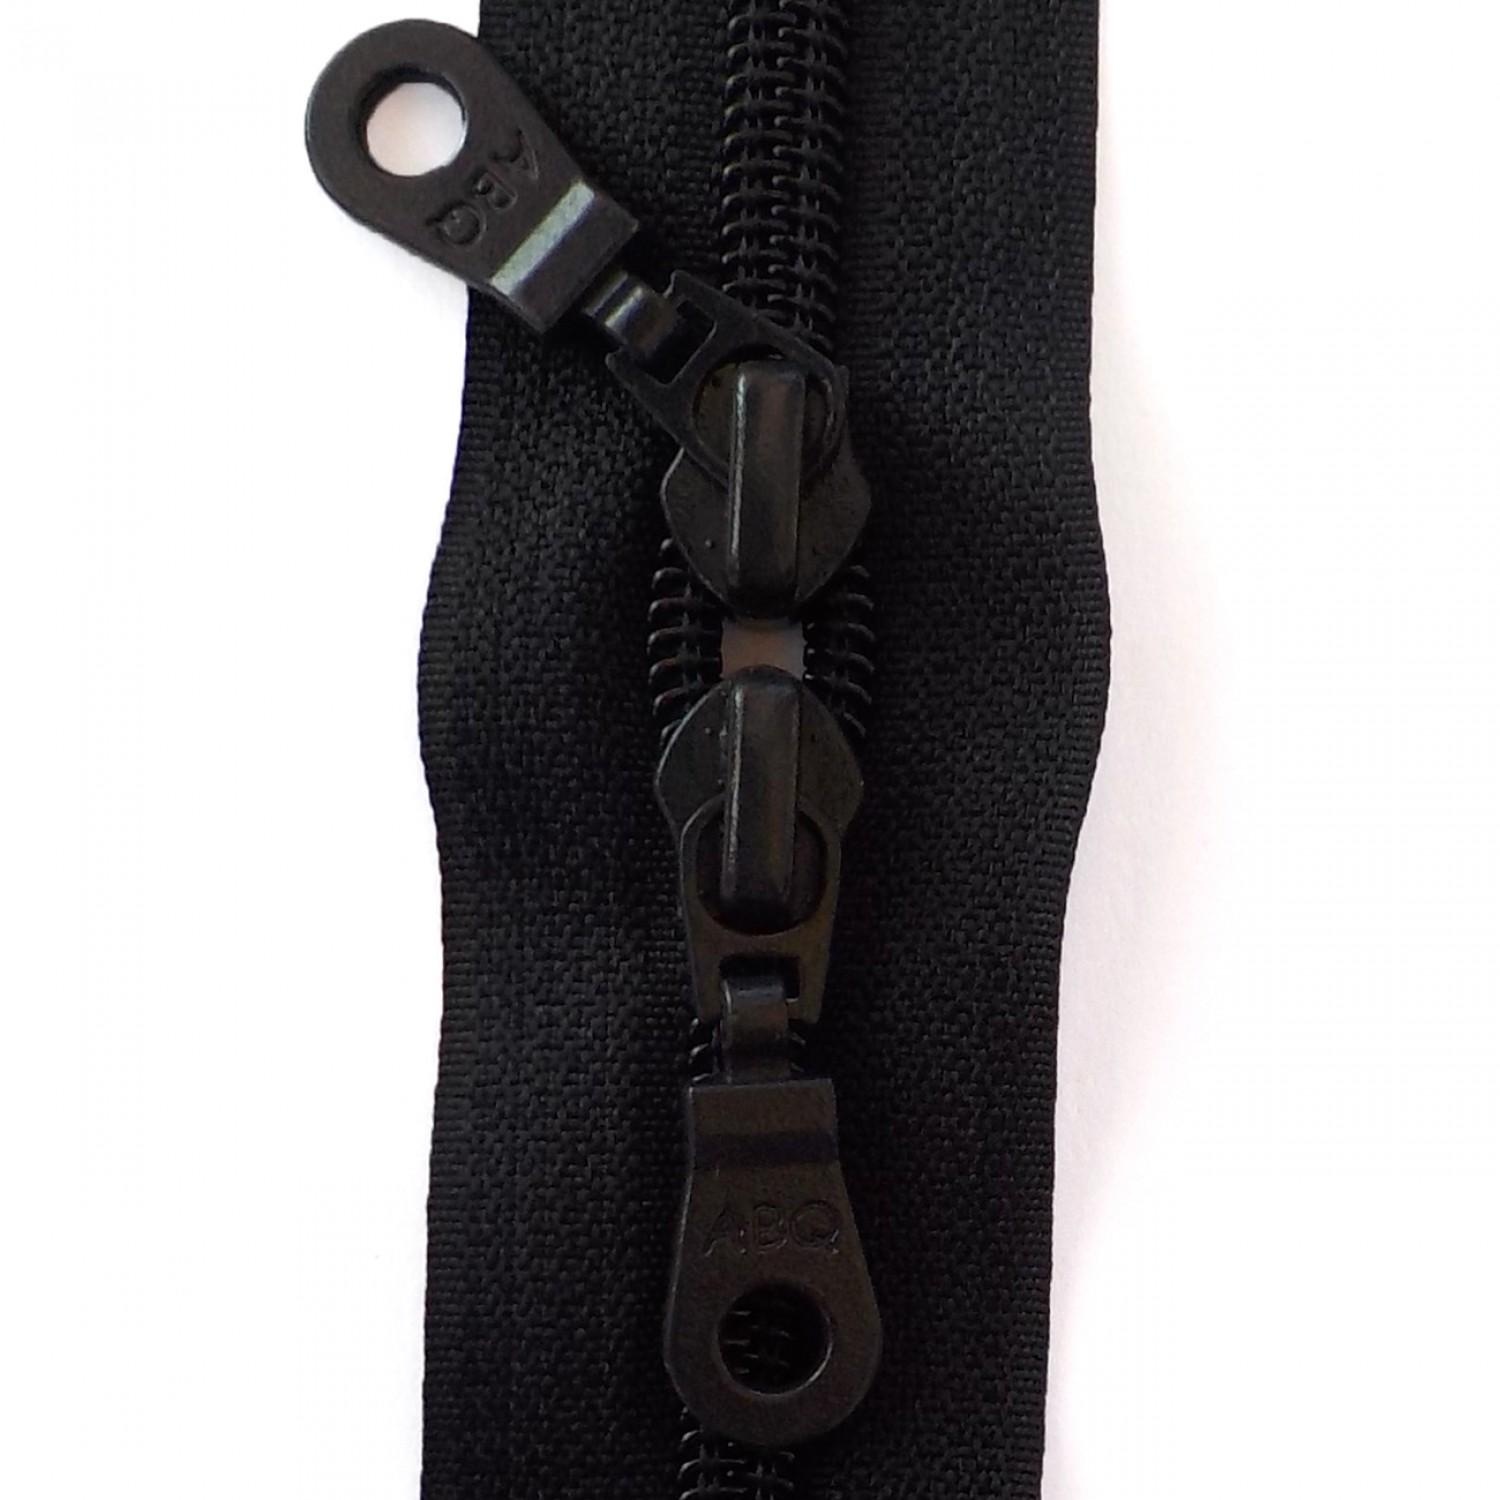
30in Bag Zipper Jet Black Double Pull # ABQZ-030-30A
30in Zipper Jet Black Double Pull # ABQZ-030-30A From Among Brenda's Quilts & Bags 30 inch Perfect for making larger sized bags. Two large zipper pulls open from the center out with stops on both ends. The double jointed pulls make it easy to open the bag from virtually any angle. Easy to sew in because of the slightly wider #5 zipper coil and wider tape. You can cut across the coil to shorten these zippers. Color: Black Length: 30in Pulls Included: 2 Bottom: Stops on Ends
Brand: Checkers
Category: Arts & Entertainment > Hobbies & Creative Arts > Arts & Crafts > Art & Crafting Materials > Craft Fasteners & Closures > Zippers > Two-Way Zippers